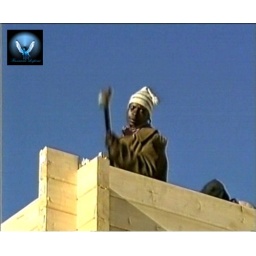
ying and yang in africa, black man &amp;amp; white wood